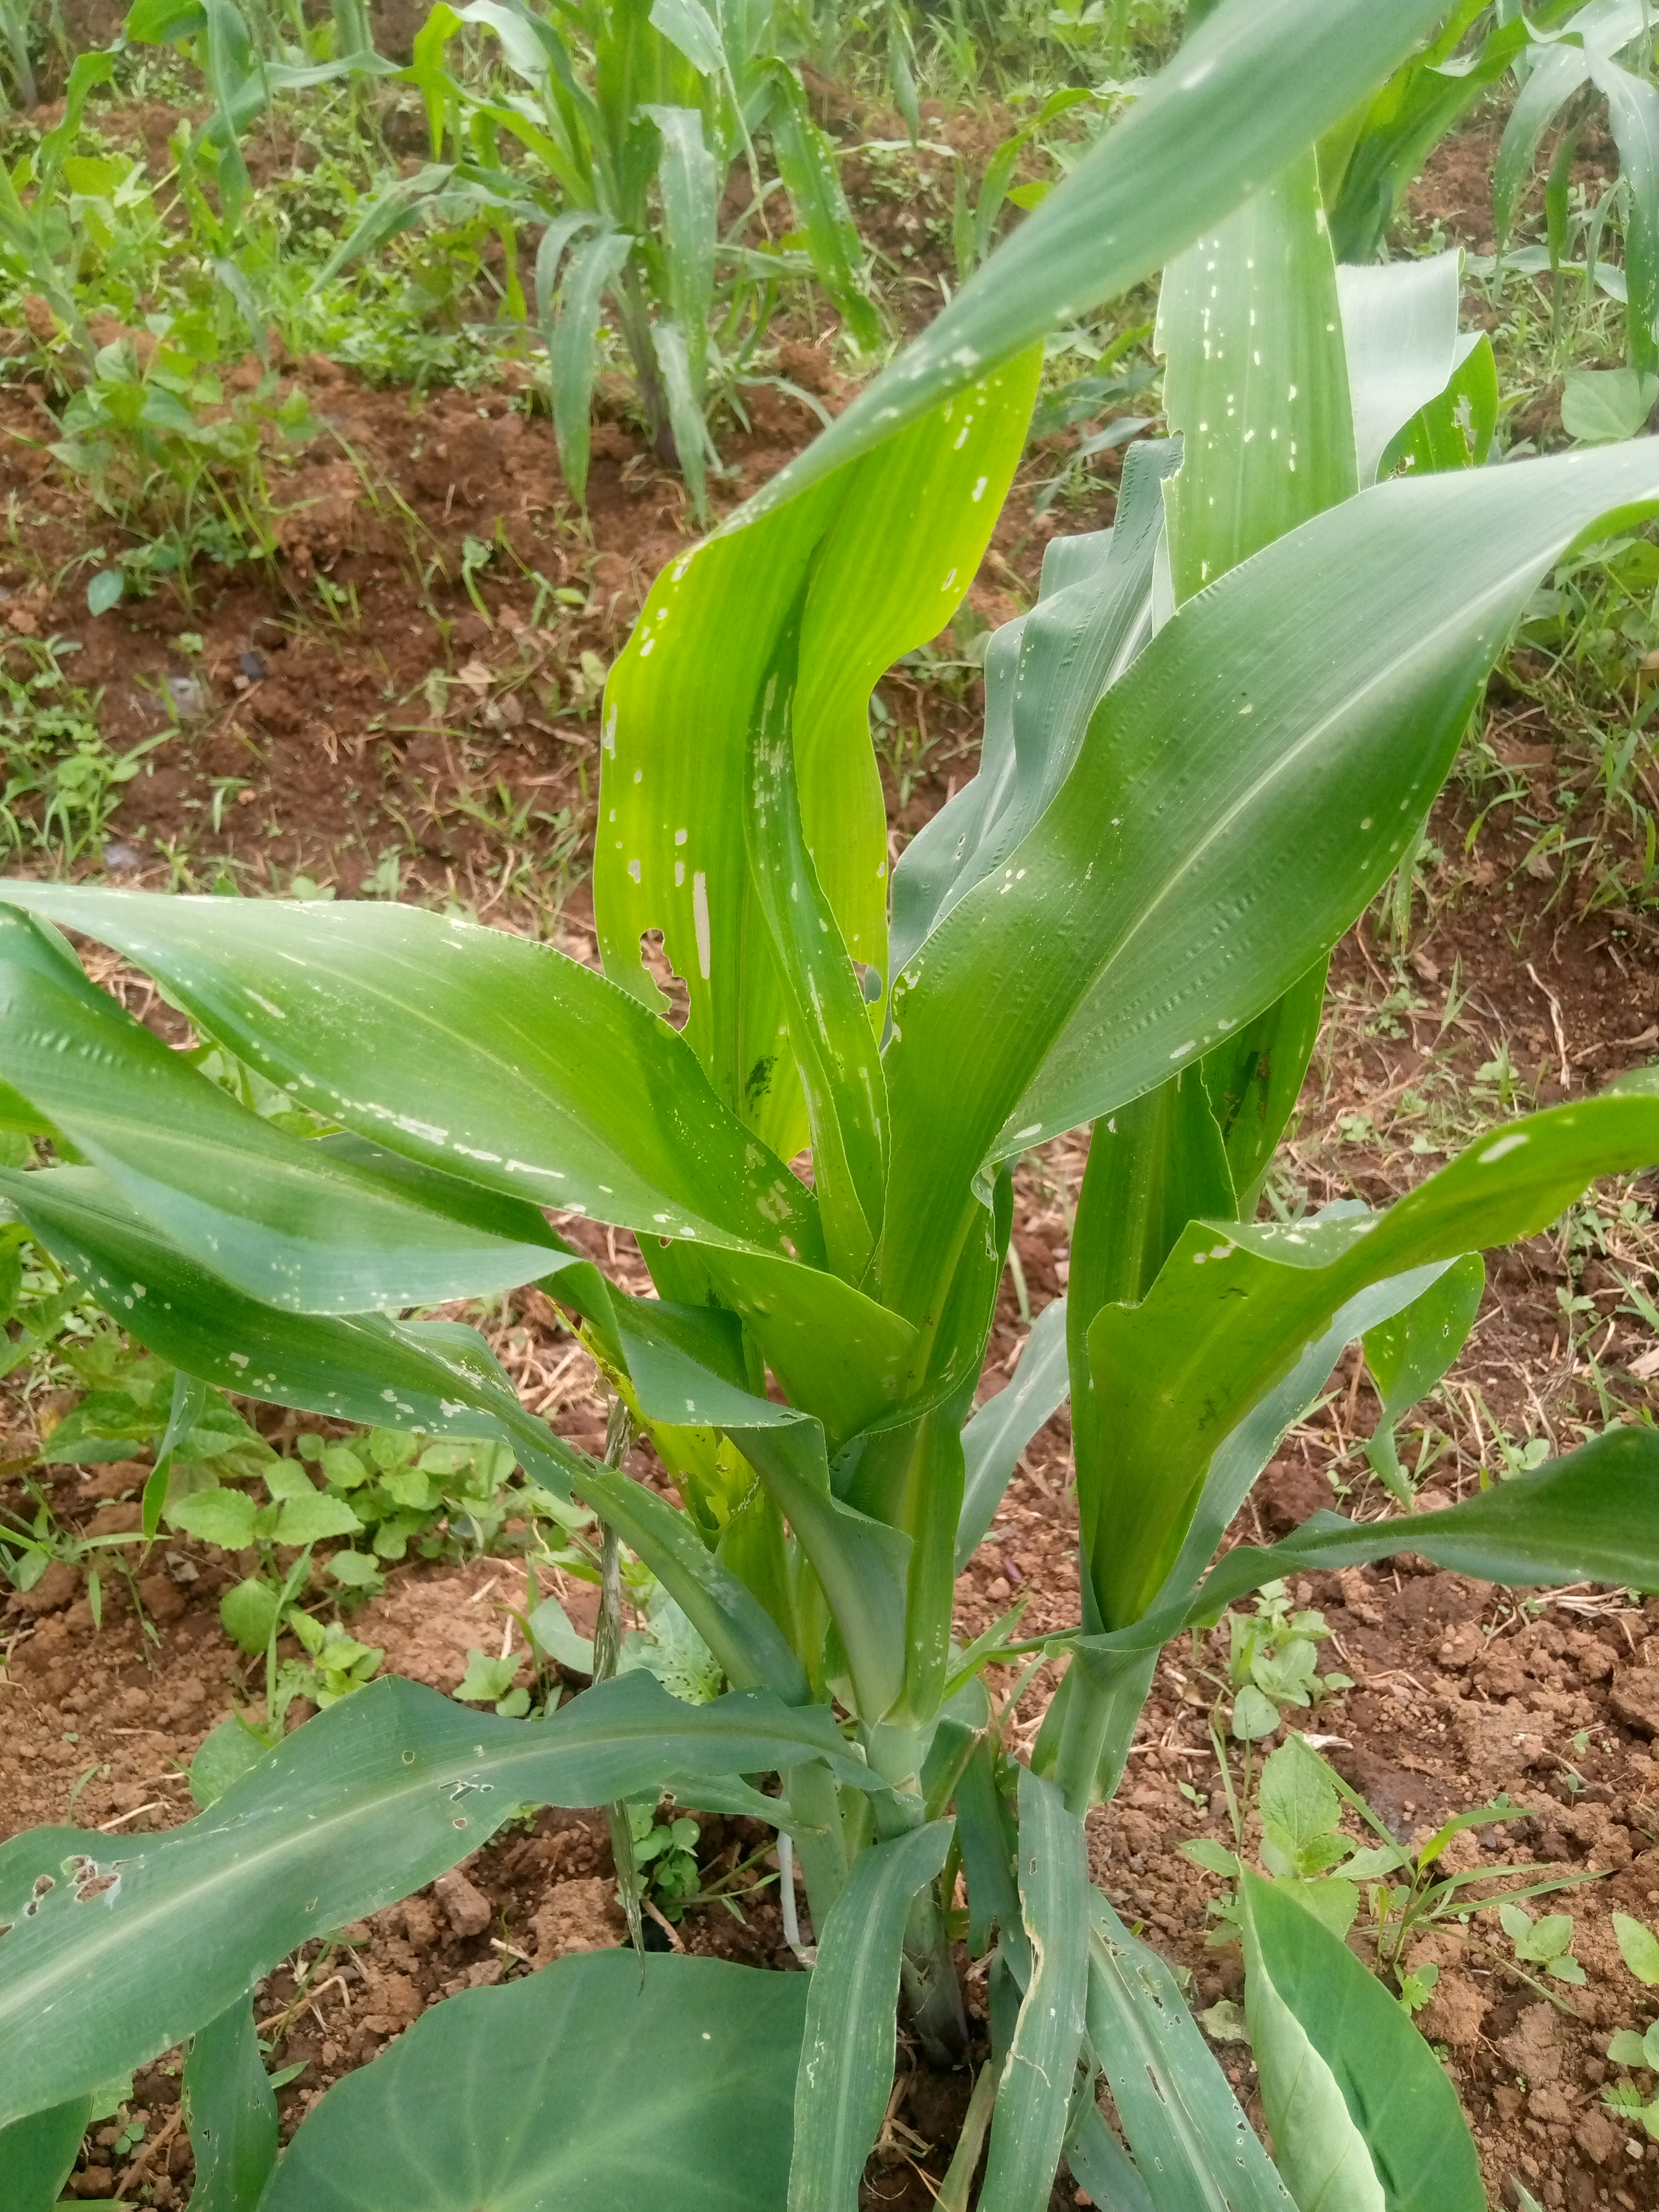
Label: spodoptera_frugiperda